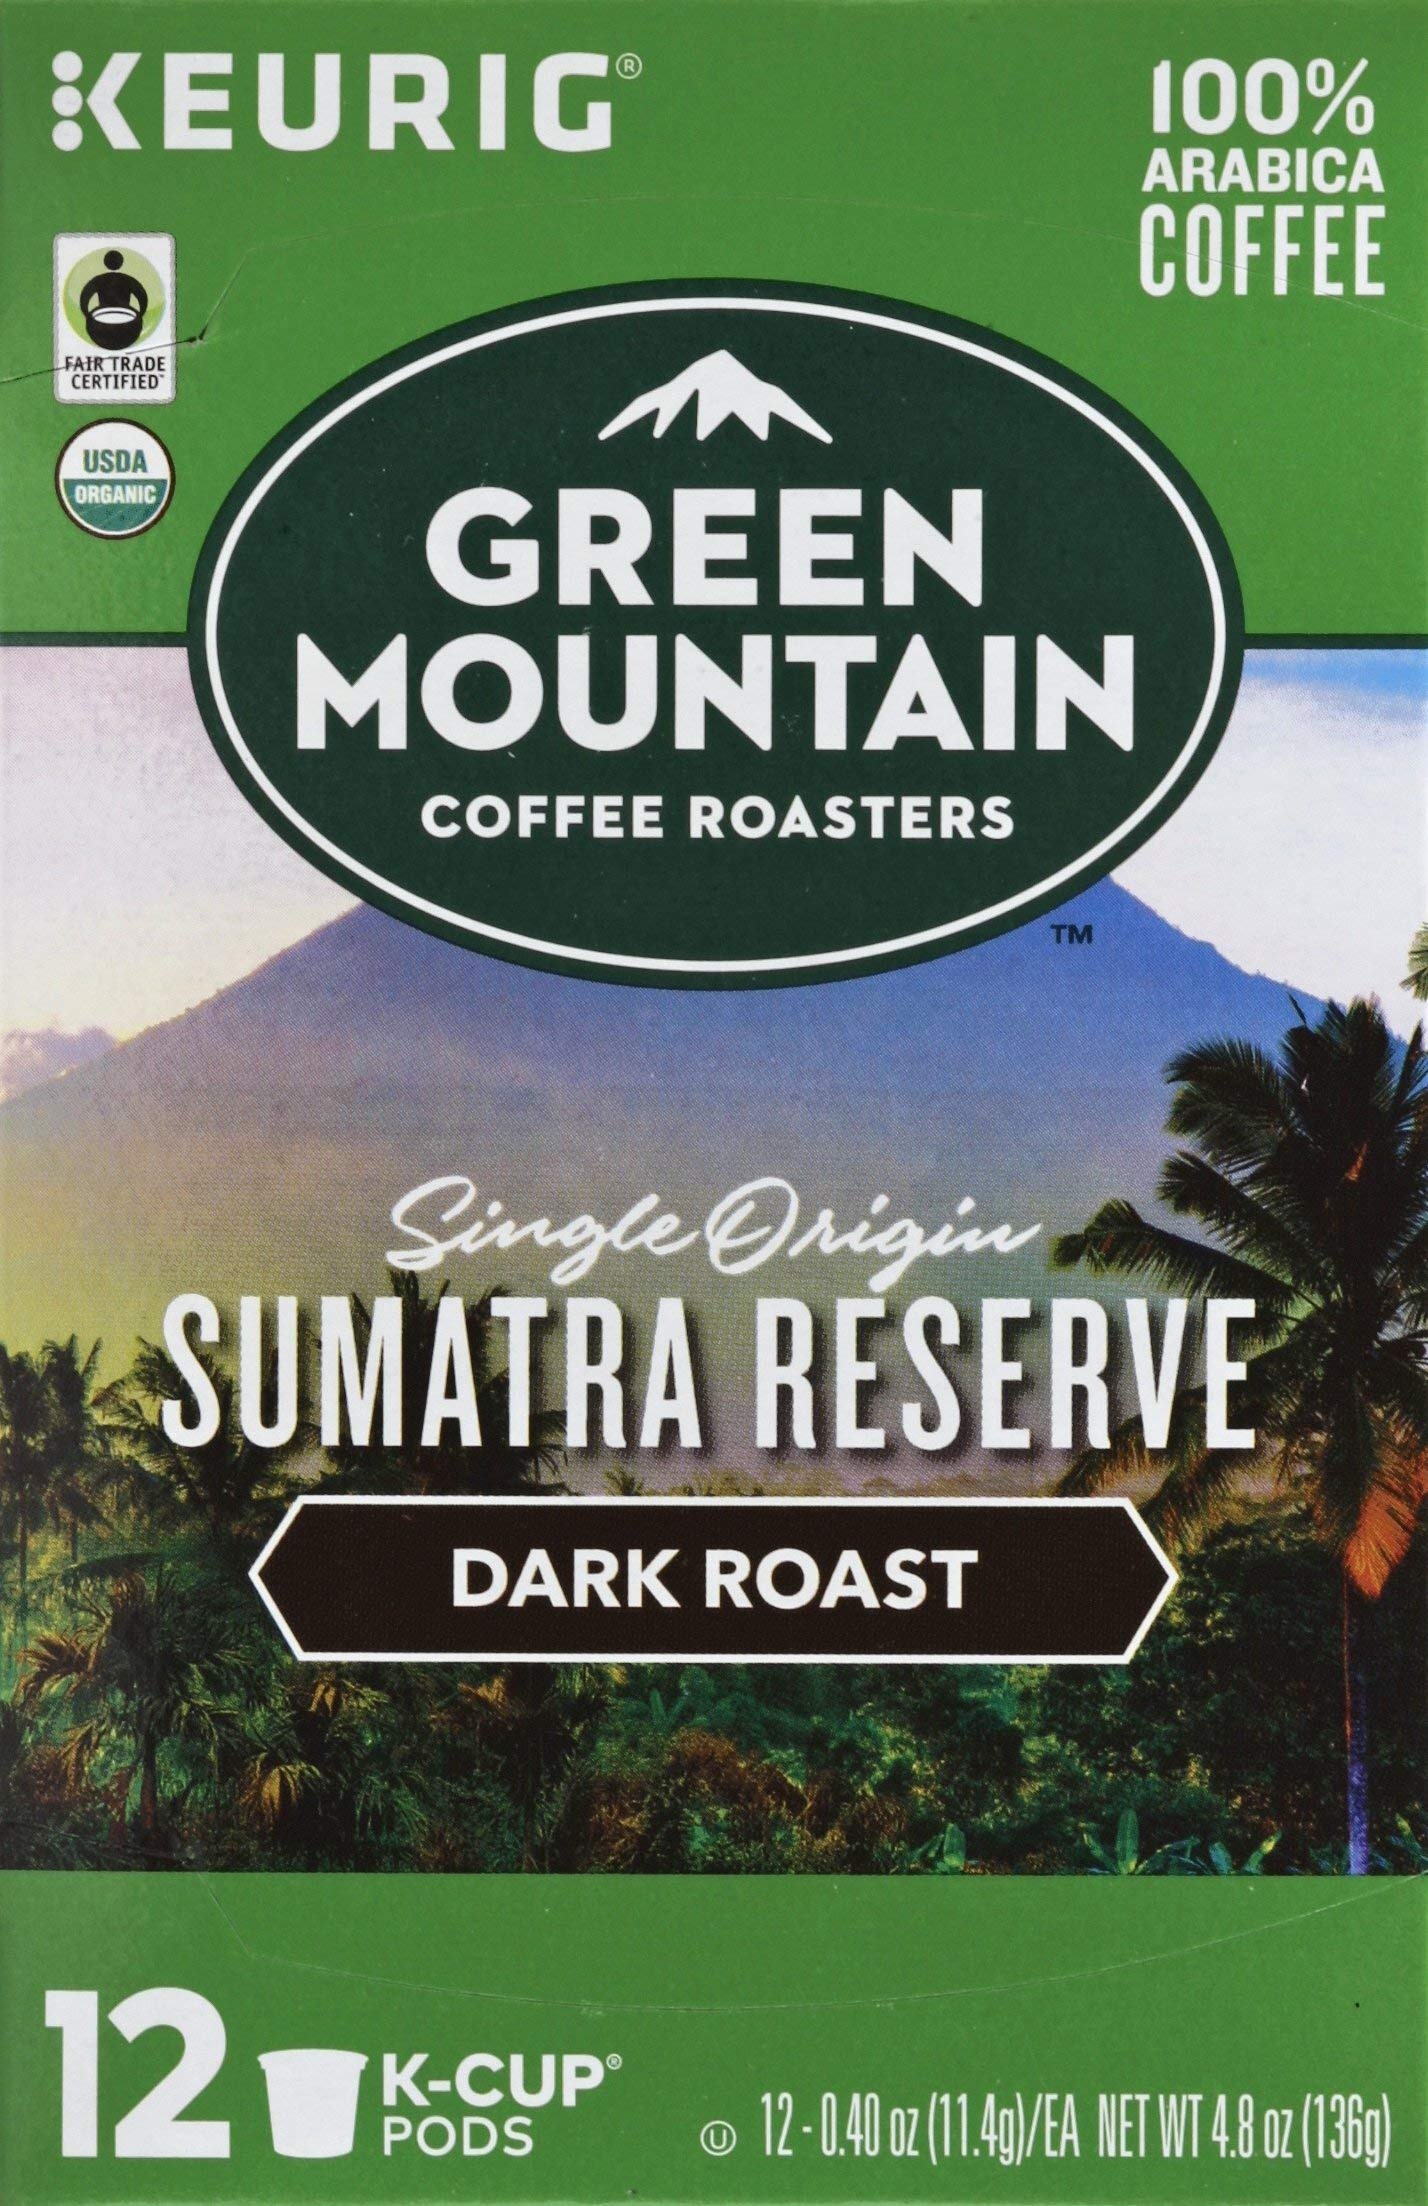
Item Name: Green Mountain Coffee Roasters Sumatra Reserve Keurig Single-Serve K-Cup Pods, Dark Roast Coffee, 12 Count
Bullet Point 1: NEW look, same great taste!
Bullet Point 2: Sweet, bold complexity with tropical fruits, brown sugar, and warm spices
Bullet Point 3: Dark roast, caffeinated coffee
Bullet Point 4: Fair Trade Certified and USDA Organic
Bullet Point 5: 100% Arabica and Certified Orthodox Union Kosher (U)
Value: 12.0
Unit: Count

Price: 13.94